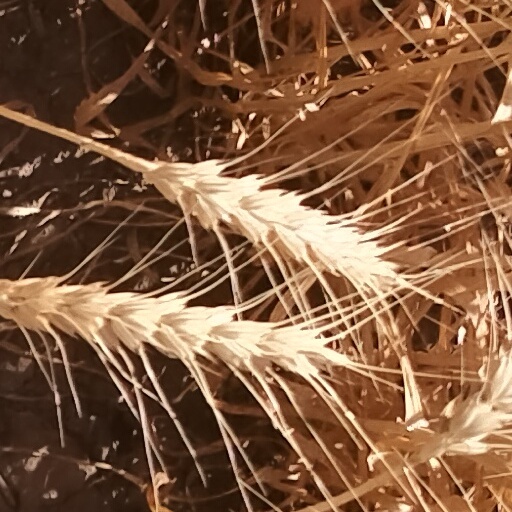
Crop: wheat